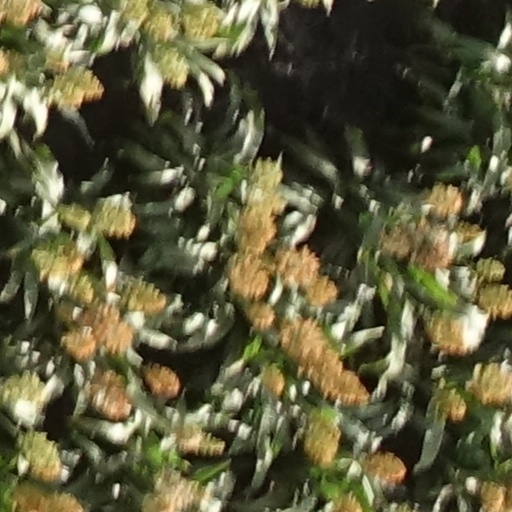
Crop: sorghum